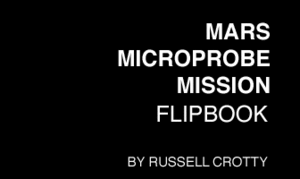
Deep Space 2, abrégé en DS2, est une mission spatiale expérimentale de l'agence spatiale américaine, la NASA. Cette deuxième mission du programme New Millennium est lancée en 1999. Elle comprend deux micro-sondes spatiales identiques de type pénétrateur d'une masse unitaire de 3,57 kilogrammes qui devaient constituer le premier test d'un engin spatial de cette nature. Cette nouvelle technologie devait permettre, à terme, de déployer à bas coût un réseau de capteurs à la surface des planètes pour recueillir des données principalement sismiques et météorologiques. Le développement du programme New Millennium s'inscrit à l'époque dans la nouvelle stratégie de la NASA faster, cheaper, better qui privilégie les missions interplanétaires ciblées, à faible coût et avec un cycle de développement très court.